Allergan

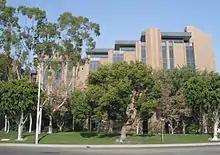
Allergan, Inc. headquarters in Irvine, California

In 1948, pharmacist Gavin S. Herbert founded Allergan Pharmaceuticals, Inc. In 1970, Allergan, Inc. became a public company via an initial public offering. In 1977, Allergan announced plans to build a factory in Westport, Ireland.